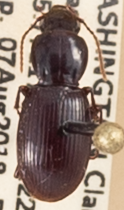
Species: Pterostichus pumilus
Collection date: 2018-08-07
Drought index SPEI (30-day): -2.09
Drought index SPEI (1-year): -0.62
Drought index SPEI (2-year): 0.71